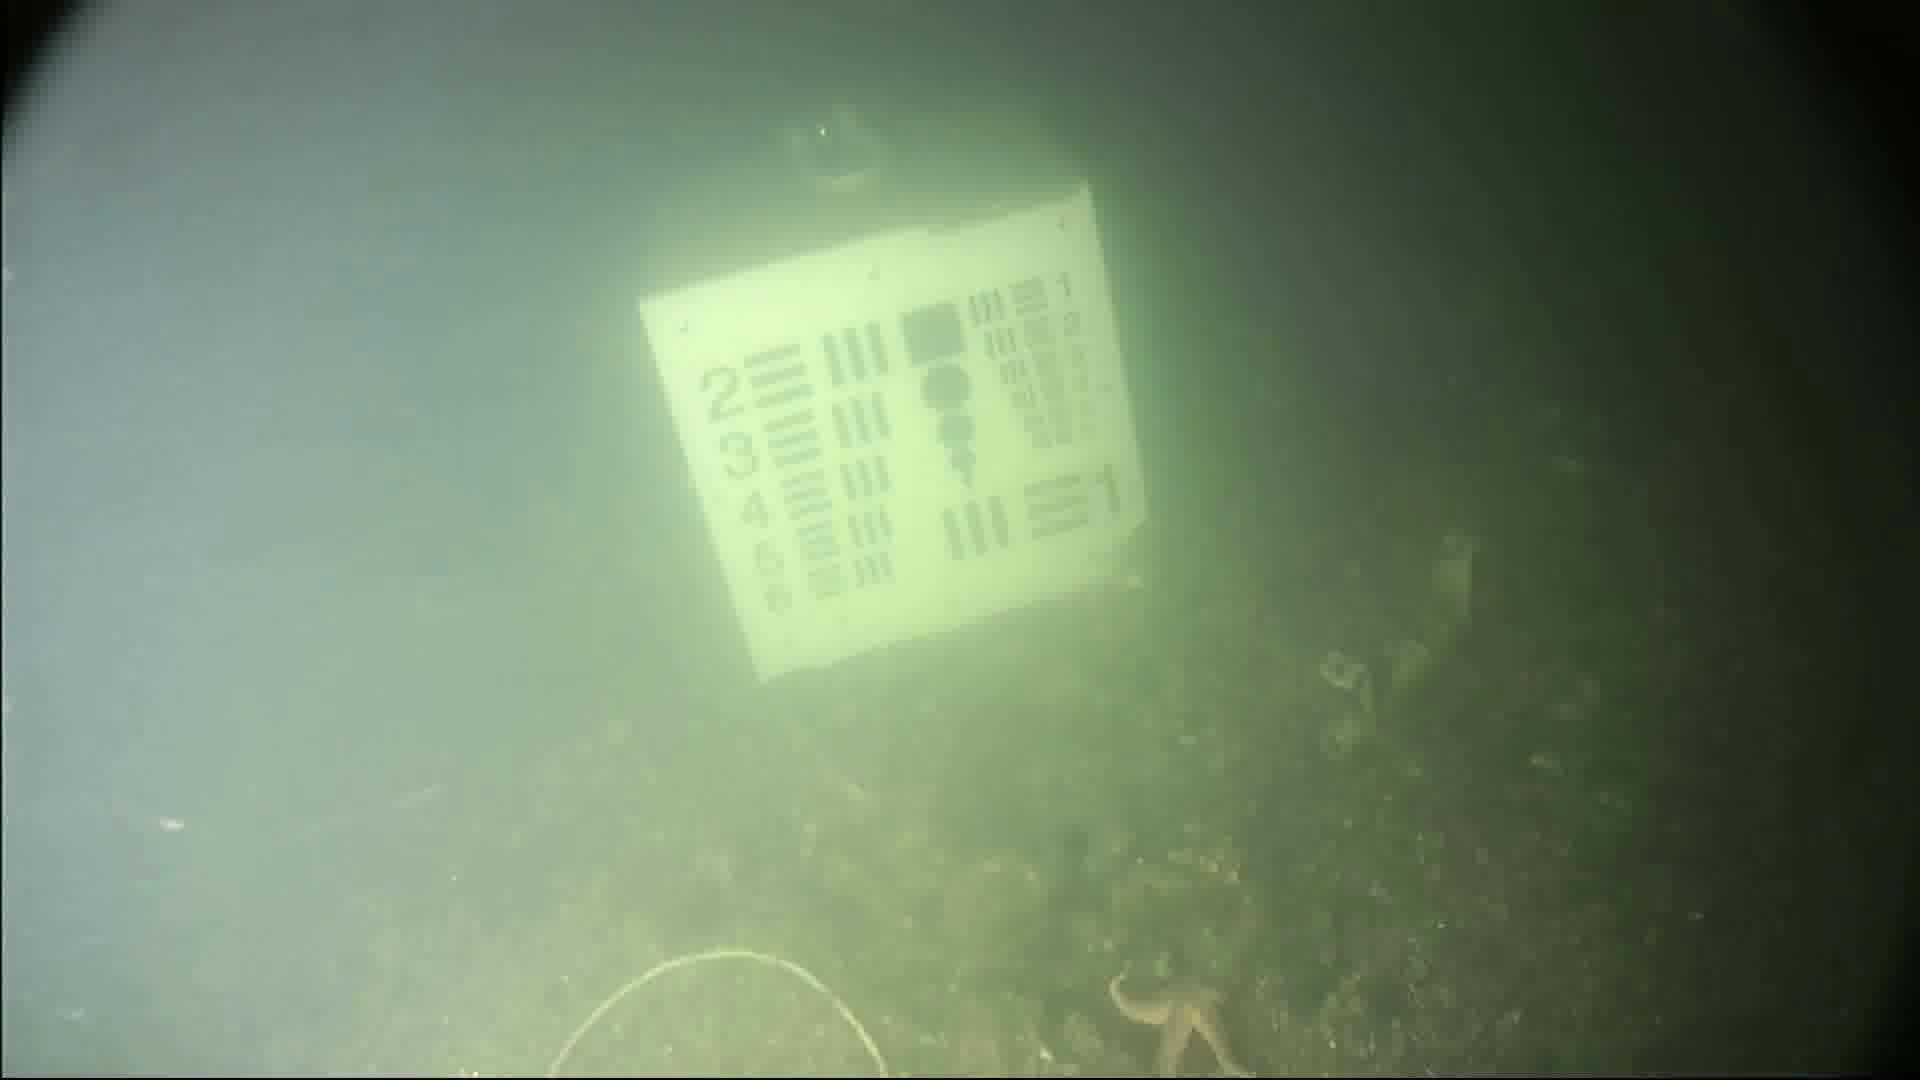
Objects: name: starfish